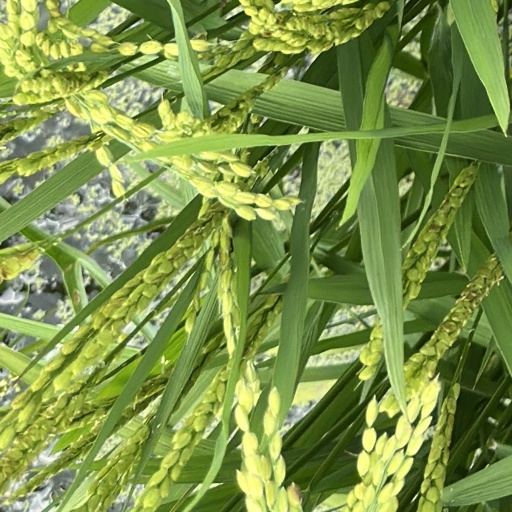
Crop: rice